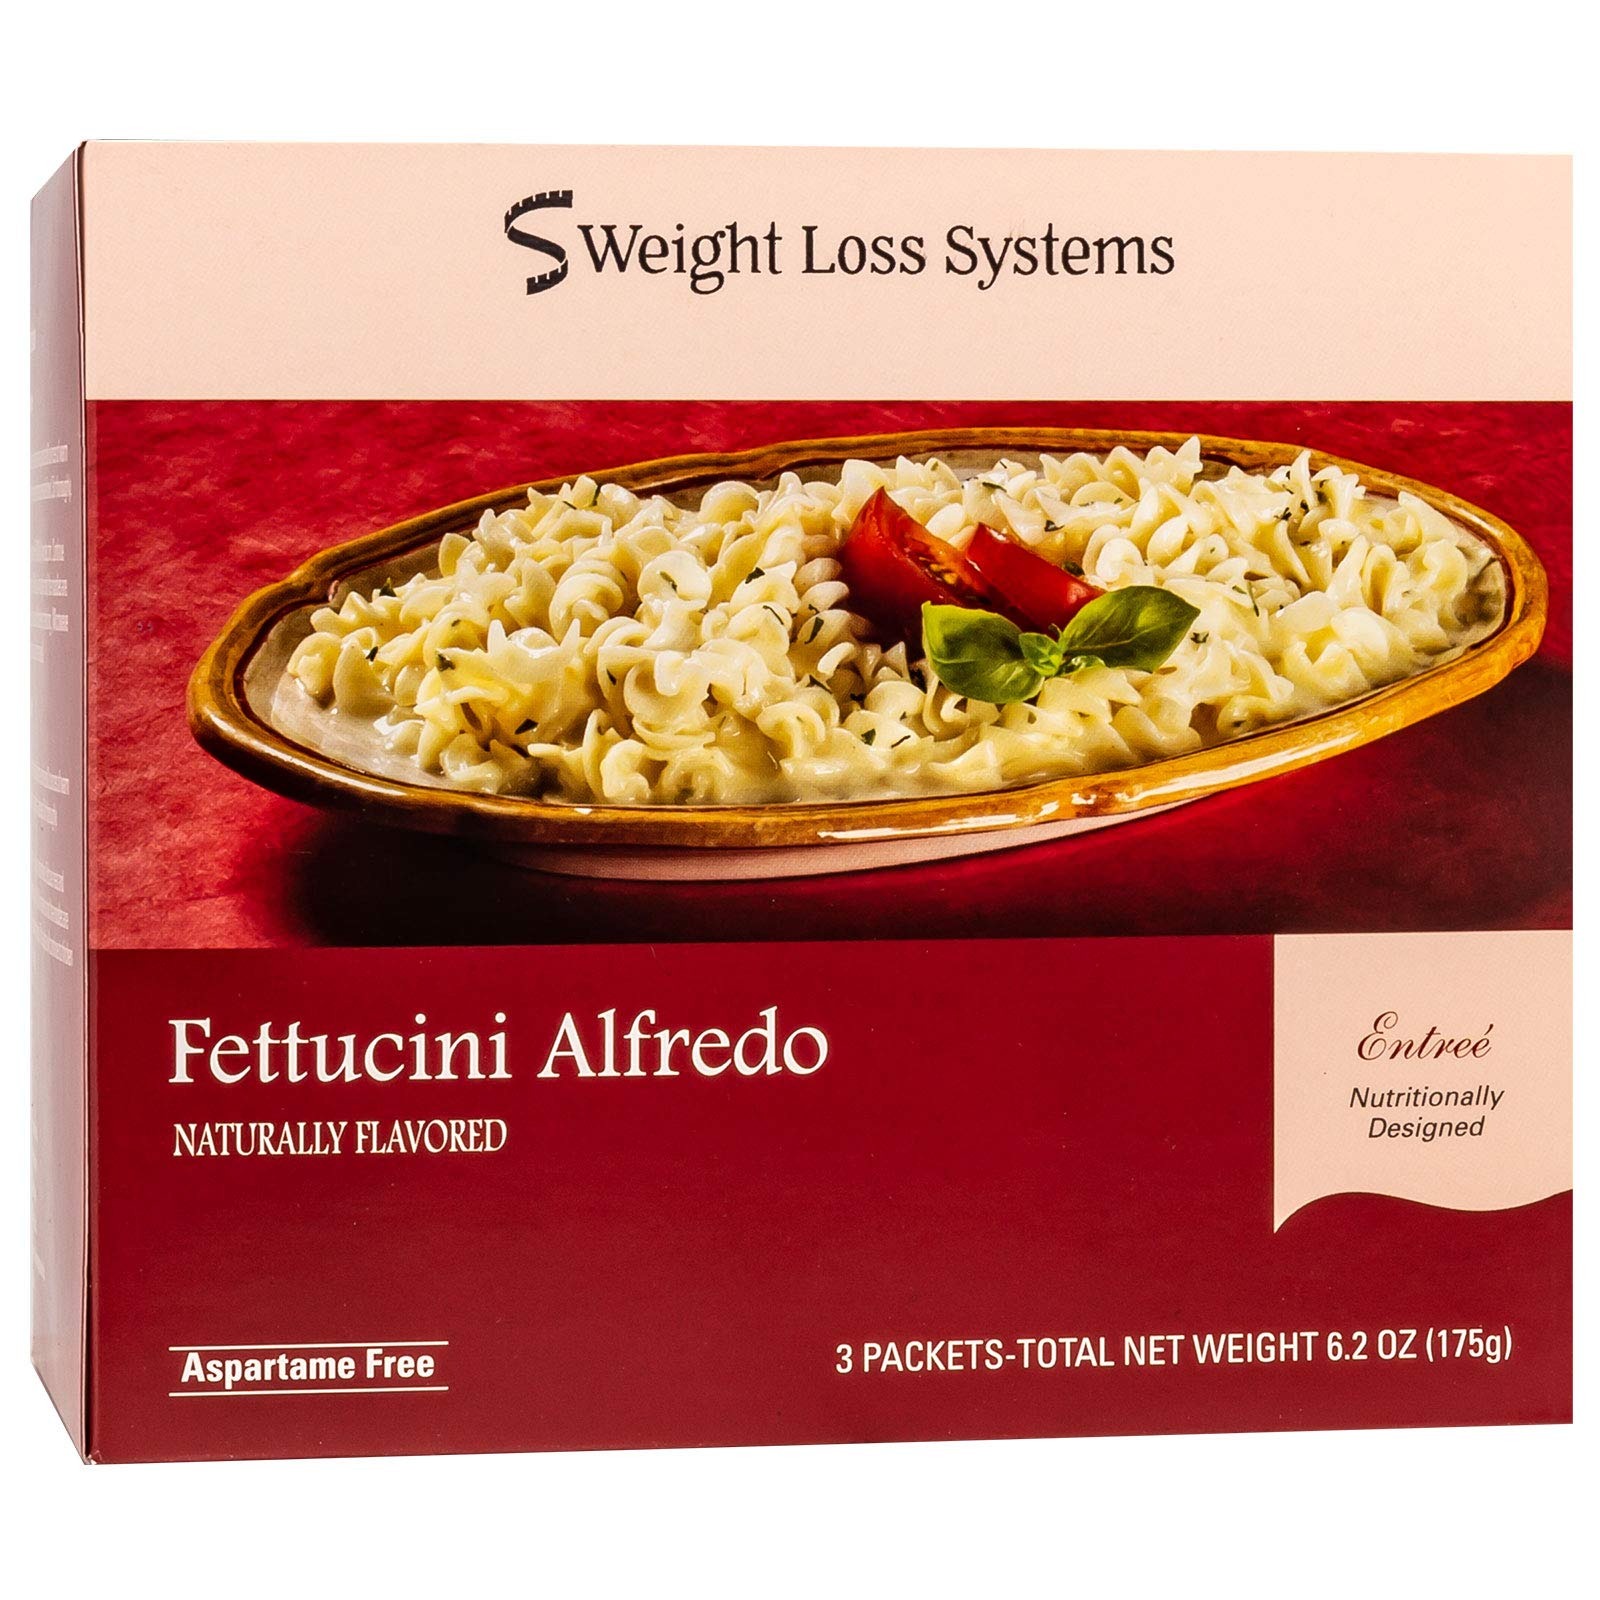
Item Name: Weight Loss Systems - Fettuccini Alfredo - High Protein - High Calcium - 3/Box
Bullet Point 1: High Protein - 12g Per Serving
Bullet Point 2: Low Fat - 4.5g Per Serving
Bullet Point 3: 15% of Daily Calcium and 6% of Daily Iron Requirements
Bullet Point 4: Only 2g Sugar Per Serving
Bullet Point 5: Microwaveable
Product Description: <p><b>Weight Loss Systems Dinner - Fettuccini Alfredo - 3/Box</b></p> <p>The Weight Loss Systems Fettuccini Alfredo is full of flavor! The perfect remedy to satisfy those cravings for something warm, filling and delicious. <b>We’re here to help you reach your weight loss goals, enjoy our delicious products today!</b></p> <p><b>Microwave Directions</b></p> <p> Combine the contents of one packet and 8 ounces of warm water in a medium size microwave safe bowl. Stir thoroughly.<br> Microwave on HIGH (100%) for 4 minutes, stir. Continue cooking on HIGH for 2 to 4 minutes or until the noodles are tender. The sauce will continue to thicken upon standing. (Microwave ovens vary; adjust time as needed.) </p> <p><b>Stove-Top Directions</b></p> <p> Combine the contents of one packet and 8 ounces of warm water in a medium size saucepan. Stir thoroughly.<br> Bring to a low boil over medium heat. Reduce heat and simmer uncovered for 6-8 minutes or until the noodles are tender, stirring frequently. The sauce will continue to thicken upon standing. </p> <p><b>Nutritional Labeling Requirements:</b> Due to the FDA's proposed rule to change the Nutrition Facts Label, nutritional content may vary. Manufacturers may change their product formulation or consistency of ingredients without our knowledge. While we make every effort to provide accurate and consistent information, we cannot assure against these changes.</p>
Value: 3.0
Unit: Count

Price: 15.99